Grant Wahl

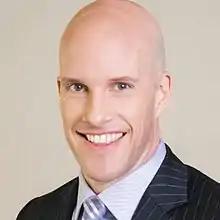

Grant Wahl (December 2, 1973 – December 10, 2022) was an American sports journalist and soccer analyst for CBS Sports, a senior writer for "Sports Illustrated" and a correspondent for Fox Sports, based in New York City. He was also the author of the book "The Beckham Experiment" (2009). Wahl covered the Battle of Lusail match in Qatar 2022.